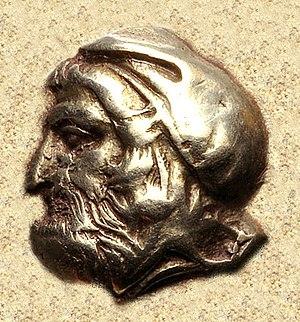
Cyrus le Jeune, en grec ancien Κῦρος / Kyros, en vieux perse Kurach, né en -424, mort en -401, est un prince perse et un général appartenant à la dynastie achéménide.